Tibnin

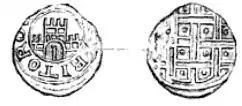
Toron coin

British historian Jonathan Riley-Smith mentions that the customs house below the castle levied no duty on merchants travelling with Ibn Jubair because they were travelling towards the port of Acre, and hence concluded that King Baldwin III's officials were stationed there, even though the fortress was not in his royal domain, which meant that Tibnin was an important stop on the roads between Tyre, Damascus and Jerusalem. The fertile land of Tibnin made it one of the granaries of the Crusader kingdom, and under Humphrey III of Toron (died 1173), the lordship had its own coinage, minted of red copper and stamped "CASTRI TORONI".